Homeworld 81

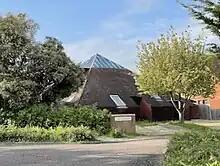
Pyramid House at Homeworld 81, Milton Keynes

Homeworld 81 was a housing exhibition held in Bradwell Common, Milton Keynes in May 1981, to demonstrate new trends and technologies in housing. It was organised by Milton Keynes Development Corporation and the 36 houses attracted 150,000 visitors. It was formally opened by the then Minister for Housing John Stanley MP.